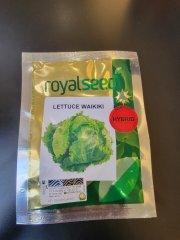
Kifungashio ambacho ndani yake zipo mbegu za mboga za majani, zinazouzwa kwenye maduka yote ya pembejeo za kilimo, ili wakulima hasa wenye bustani ndogondogo za nyumbani waweze kujipatia na kwenda kuzisia.